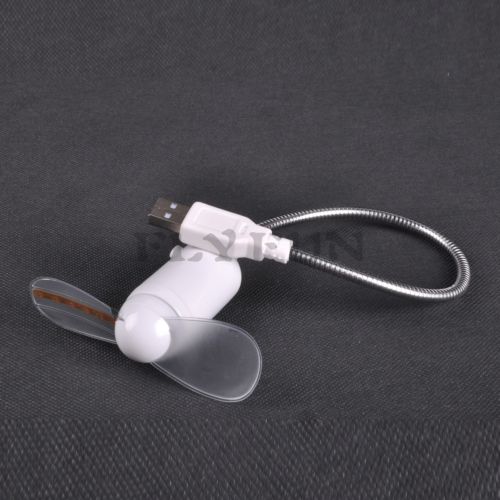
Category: fan